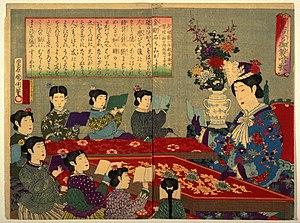
L'impératrice Shōken apprenant à lire à des enfants
L'impératrice Shōken, 9 mai 1849 - 9 avril 1914, aussi appelée impératrice douairière Shōken était l'épouse consort de l'empereur Meiji du Japon.